Castle of Barletta

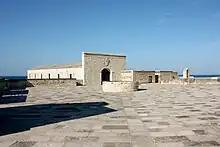
The building body of the bomb disposal laboratory and in the foreground the skylight of the casemate of St. Mary's bastion

Buildings in the vicinity of the castle were demolished to allow its renovation and with them some churches such as that of Santa Maria delli Frati and Santa Caterina. Charles V thus put in place an intervention to thicken the walls to a section between seven and twelve meters in size and to incorporate the old structures: the Angevin ones were encased in the newly built ones while all those parts that did not comply with the idea of grandeur and symmetry were demolished. Work at the hands of Charles V, under the direction of the military architect Evangelista Menga, initially lasted from 1532 to 1537 and then was continued by his successors until 1598. The main theme of the works was the construction of the four corner bastions. Their traditional denomination, which coincides with that used by architect Grisotti during the restoration work in the 1980s, dates back to 1559 in which they appear mentioned in a document, named respectively, from the southwest clockwise, St. Mary's, St. Vincent's, St. Anthony's, and Annunziata. In the early nineteenth century the naming of the ramparts was completely twisted and in a plan by an anonymous French author, the bastion of St. Mary is called "of St. James," the one of St. Vincent is called "of the bell," the one of St. Anthony is named "of St. Mary," and finally the bastion of the Annunziata is remembered as "of St. Vincent."